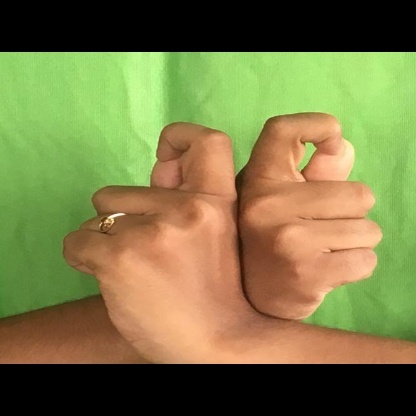
Mudra: Berunda